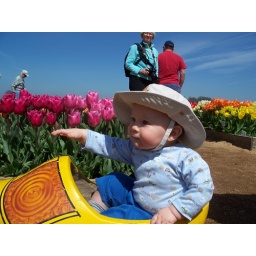
in the wooden shoe